Fess Hotel

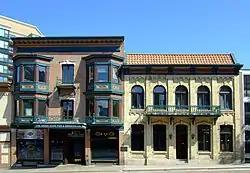
Fess Hotel

The Fess Hotel was a hotel/restaurant begun by George Fess in the 1850s two blocks east of the capitol in Madison, Wisconsin. Through various configurations and remodels, the hotel served all classes of travelers and diners under the Fess family until 1972 - one of the longest-running service establishments in Madison. Its exterior also showcases unusually intact 19th century architecture. In 1978 the building was added to the National Register of Historic Places. In 2021, the building next to the Fess hotel was demolished, revealing the on the side of the hotel.